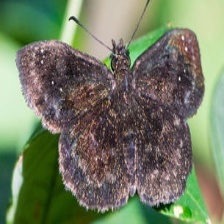
Species: SOOTYWING